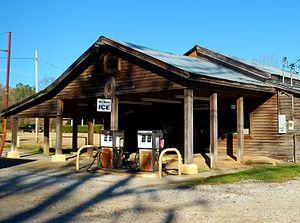
Gordonville est une municipalité américaine située dans le comté de Lowndes en Alabama.